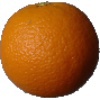
Label: Orange 1